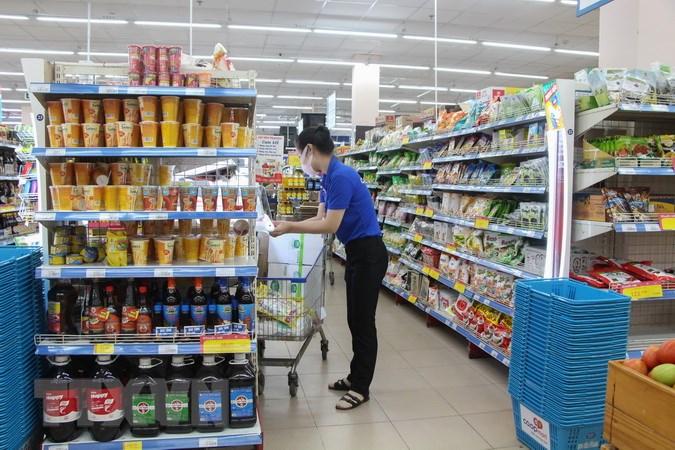
có một cô gái đang đứng bên một chiếc xe đẩy siêu thị